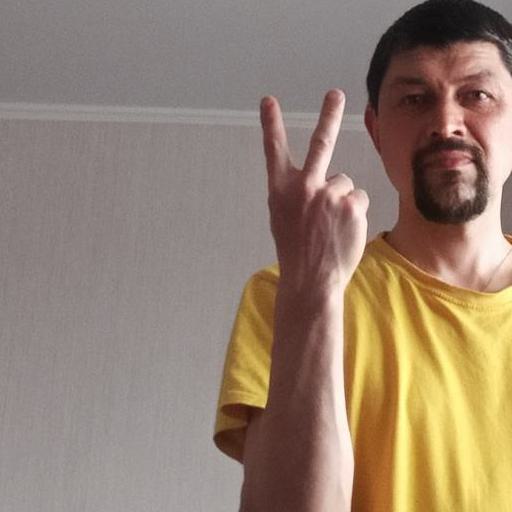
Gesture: peace_inverted